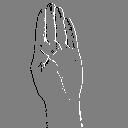
ASL letter: b